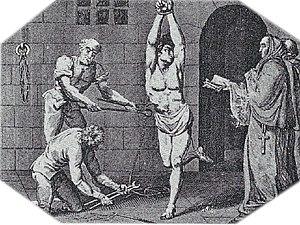
L’Inquisition est une juridiction spécialisée, créée au XIIIᵉ siècle par l'Église catholique et relevant du droit canonique, dont le but était de combattre l'hérésie, en faisant appliquer aux personnes qui ne respectaient pas le dogme des peines variant de simples peines spirituelles à des amendes lorsque l'hérésie n'était pas établie, et de la confiscation de tous les biens à la peine de mort pour les apostats relaps. Combattant les hérésies, l'Inquisition ne pouvait condamner que des catholiques — dont ceux qui avaient eu le choix entre le baptême ou la mort. Bien que la peine de mort puisse être prononcée, elle ne l’a été que très rarement puisqu'Anne Brenon, spécialiste du catharisme, estime à 3 000 le nombre de peines de mort prononcées par l'Inquisition durant ses cinq siècles d'existence à travers l'Europe. Elle se substituait à l'ordalie en introduisant la notion de tribunal, de défenseur et de minutes du procès.